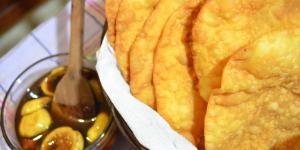
bunuelos mexicanos